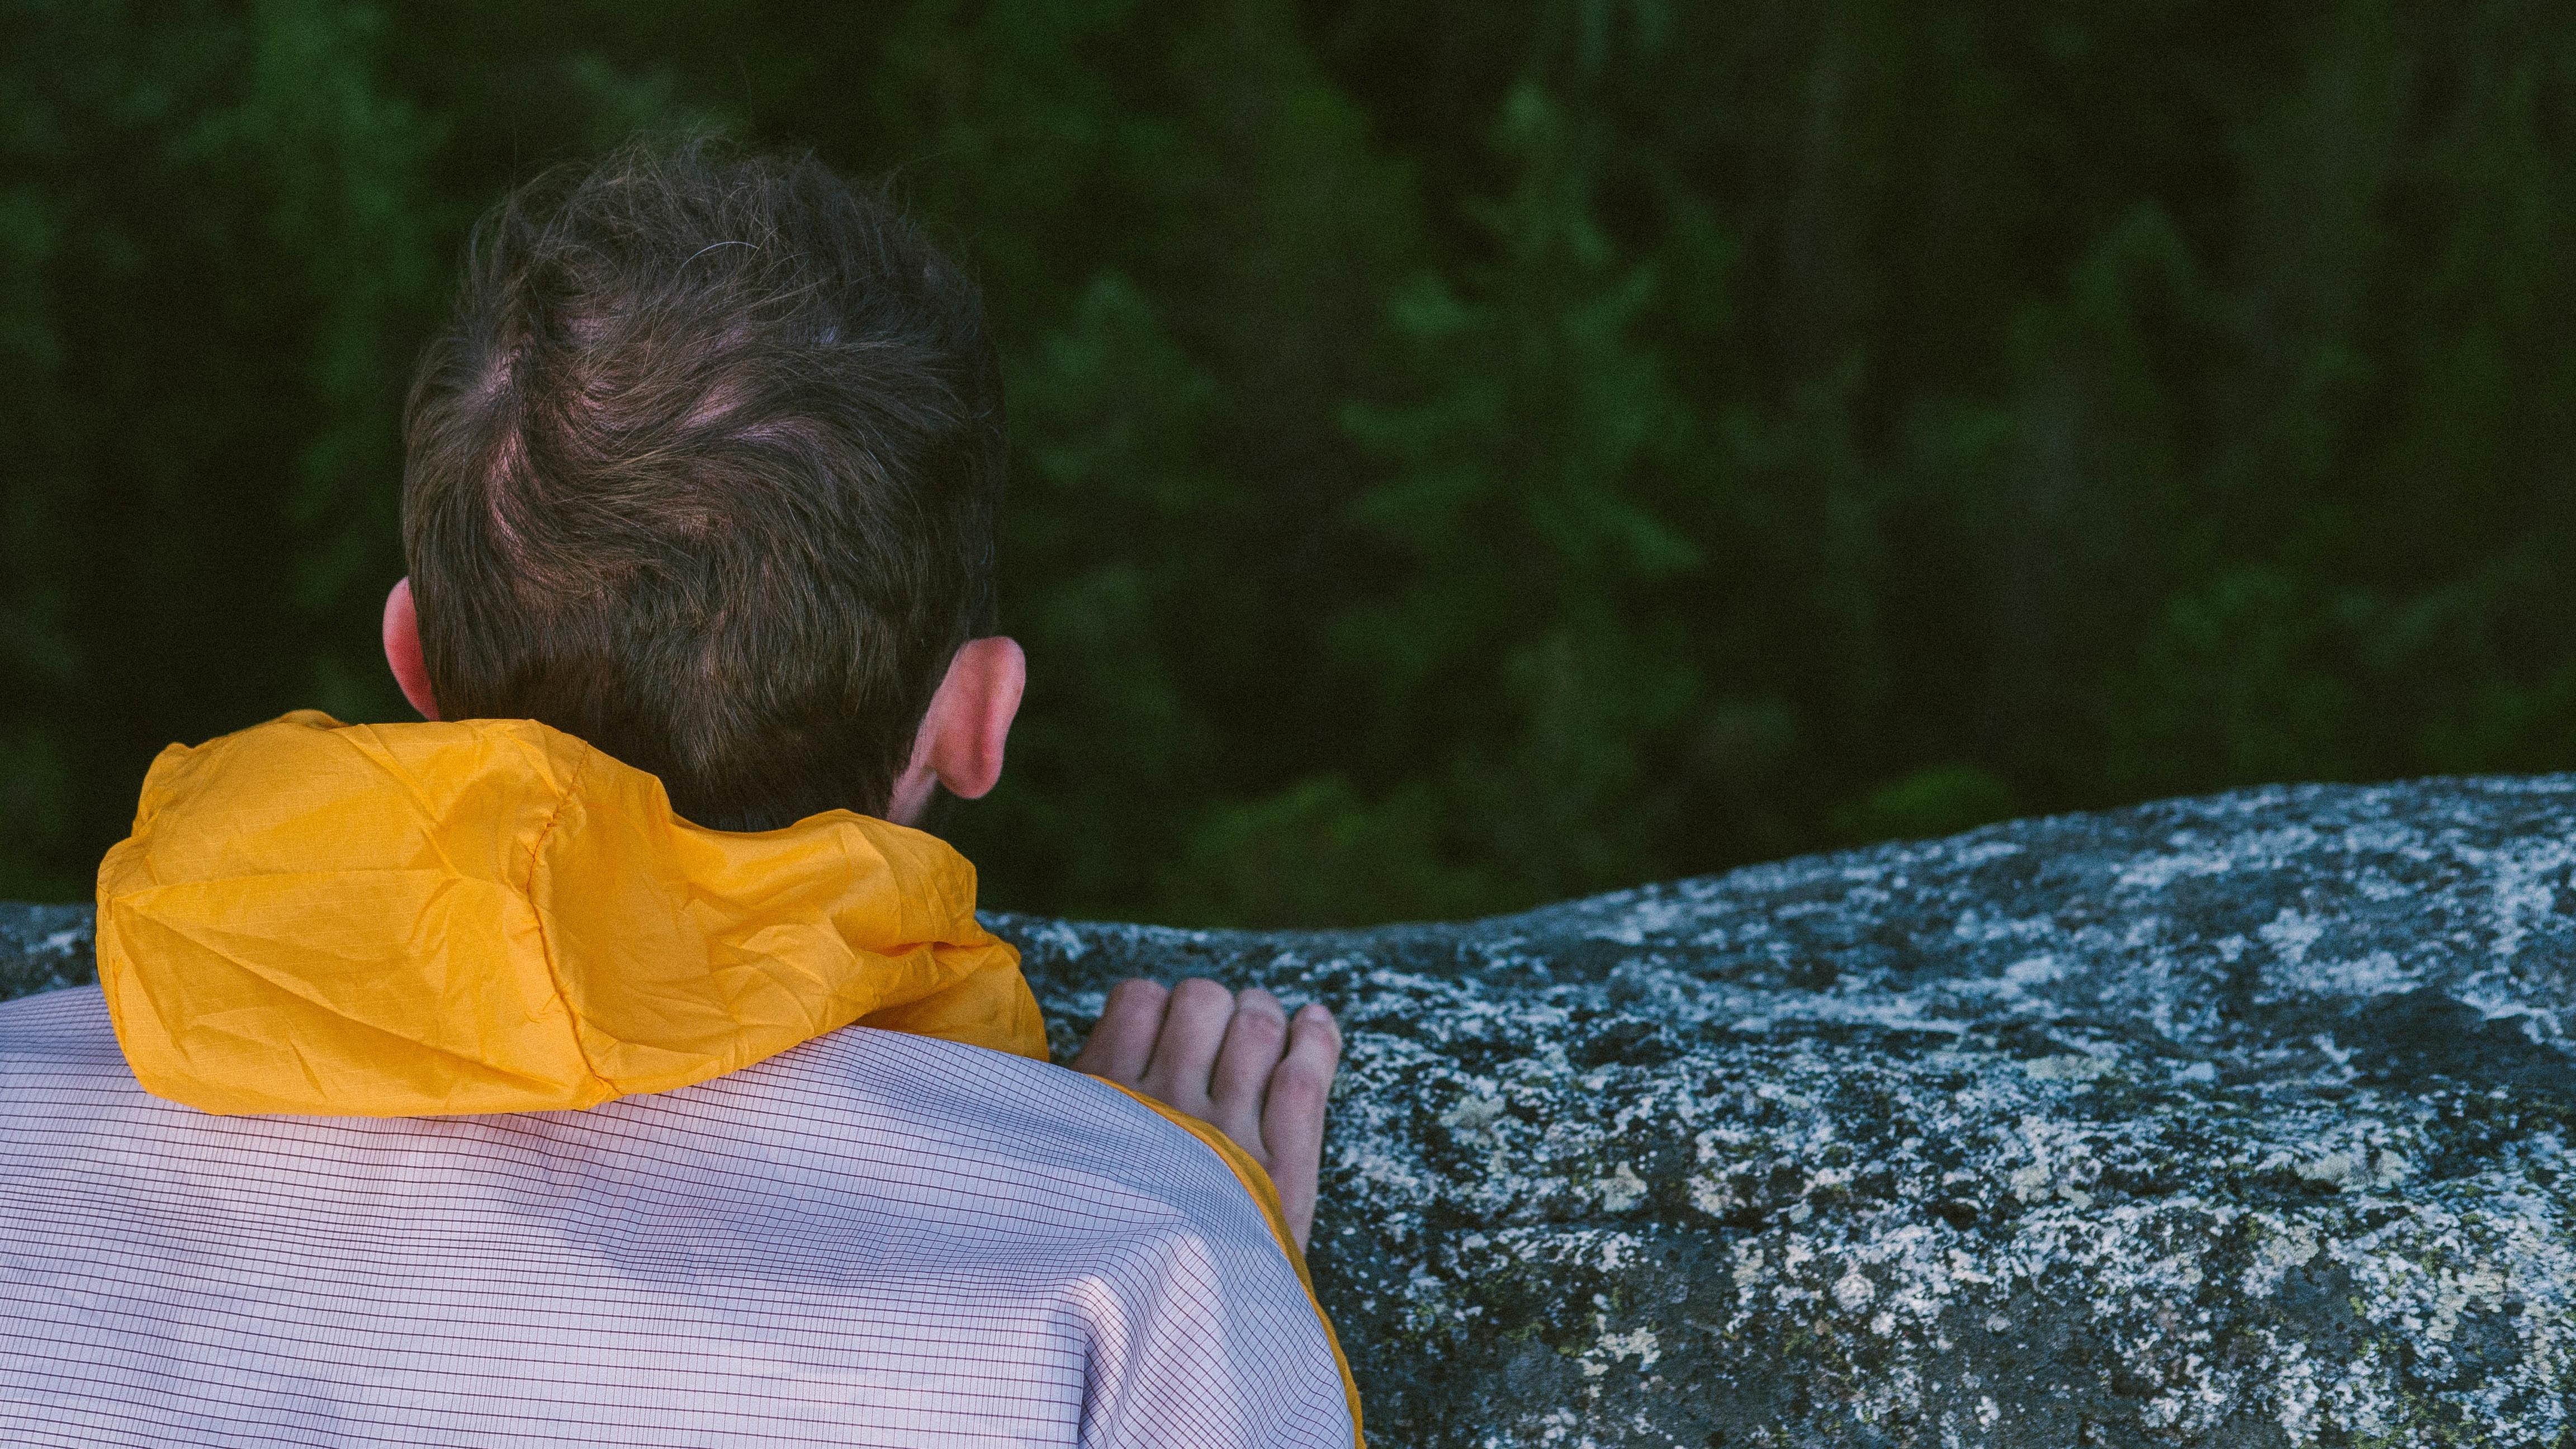
nature, rock, leaf, boy, view, peak, cliff, thinking, spring, autumn, child, season, motivation, edge, focus, viewpoint, mood, risk, inspirational, obstacle